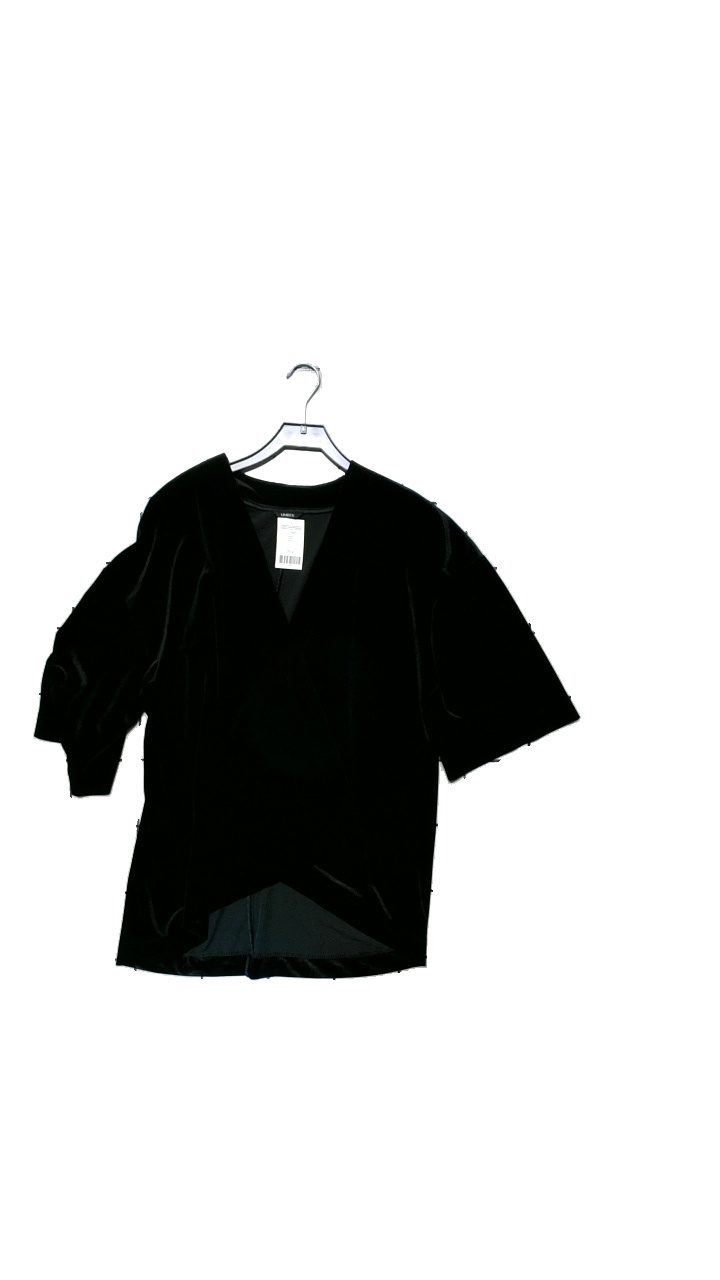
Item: Top (Ladies)
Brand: Lindex
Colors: Black
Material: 95% polyester, 5% elastane
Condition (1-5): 5
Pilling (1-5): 5
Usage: Reuse
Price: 50-100